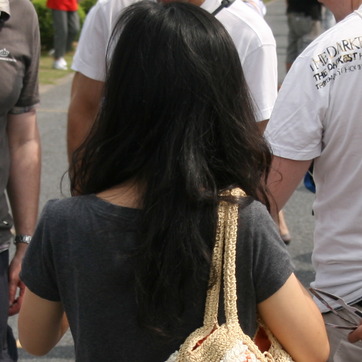
Material: hair